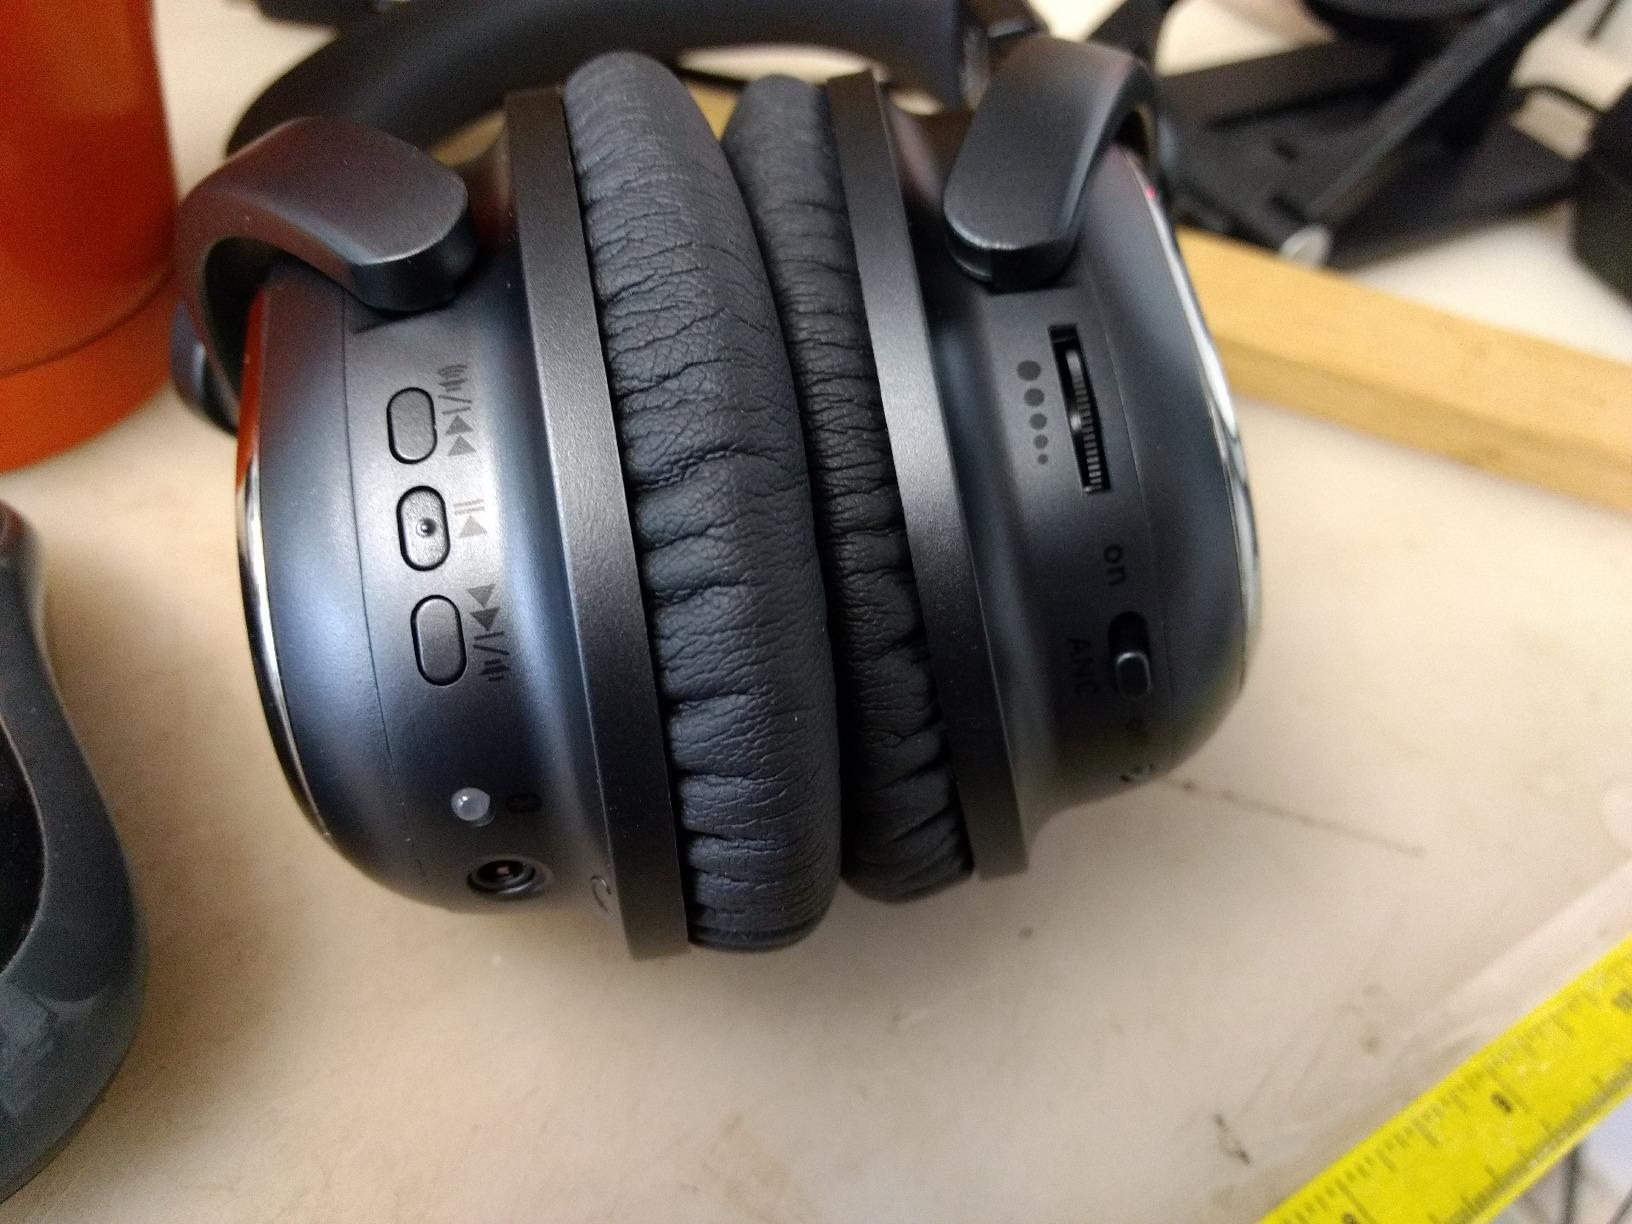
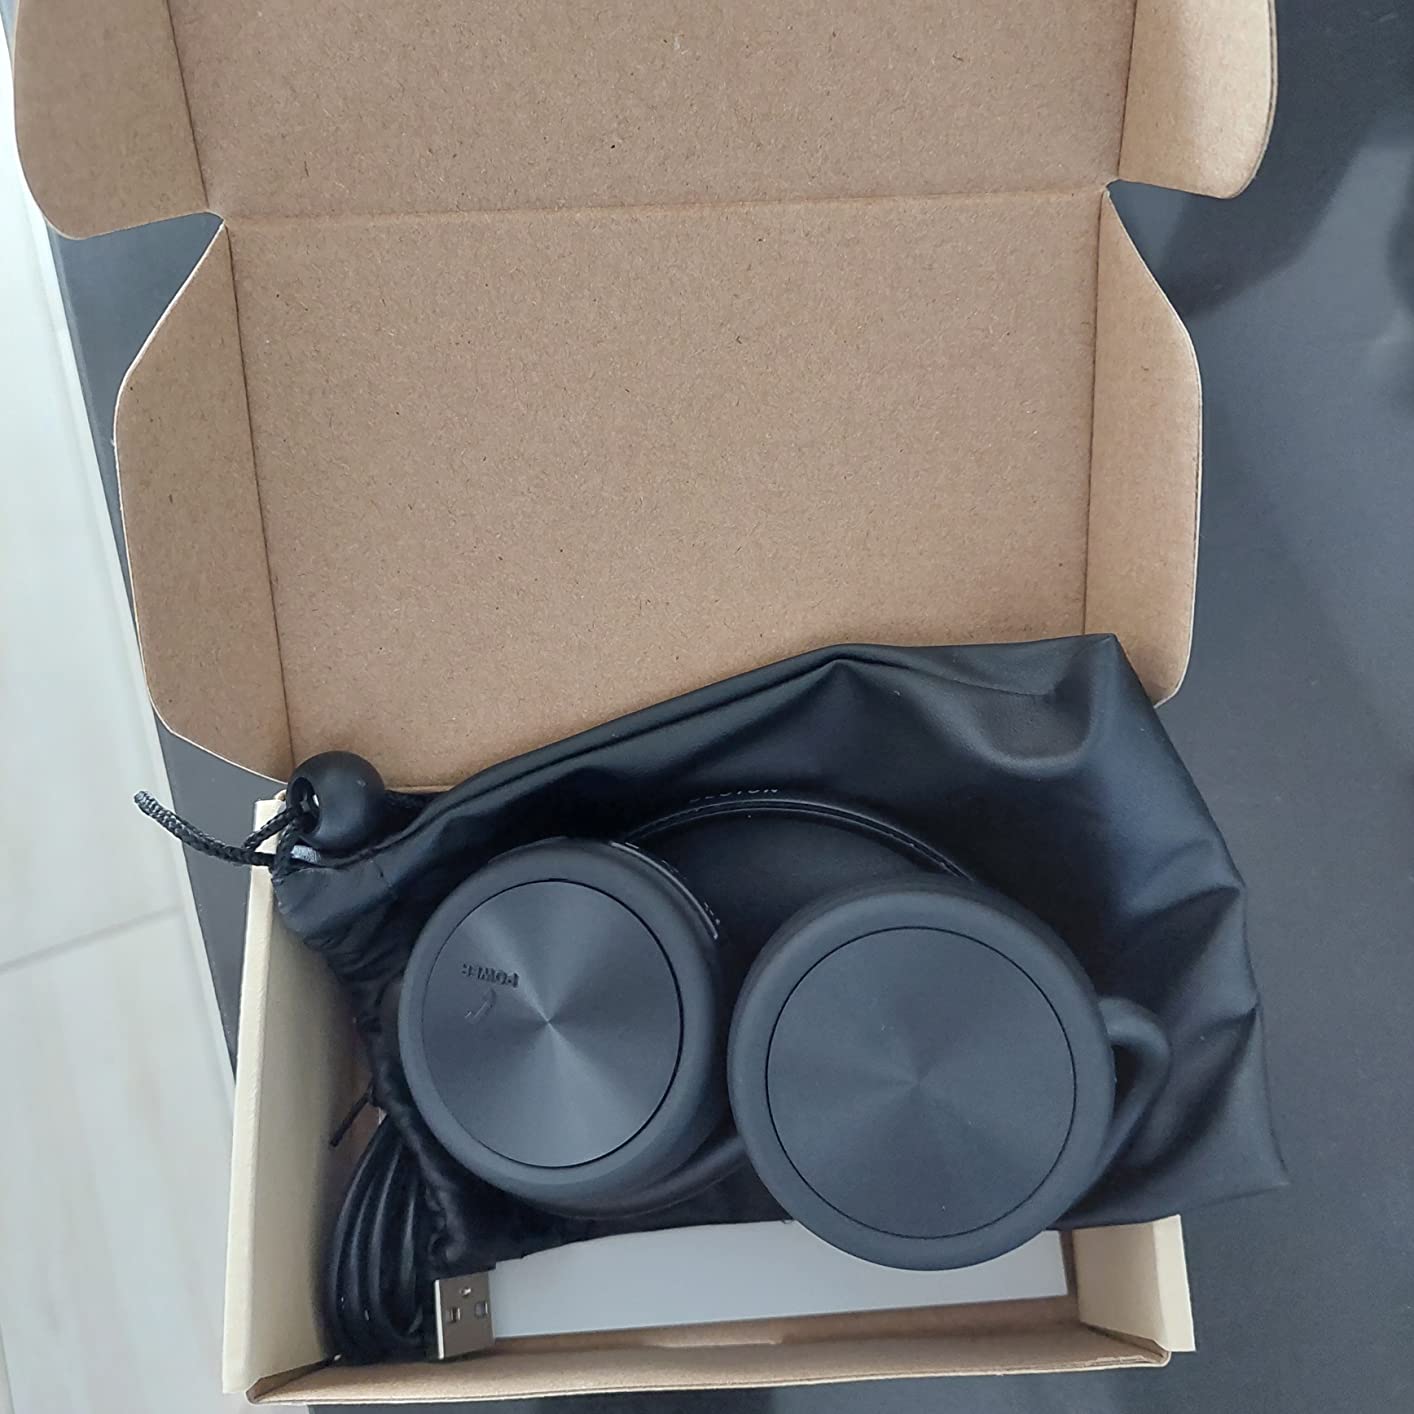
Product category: headphones
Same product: no